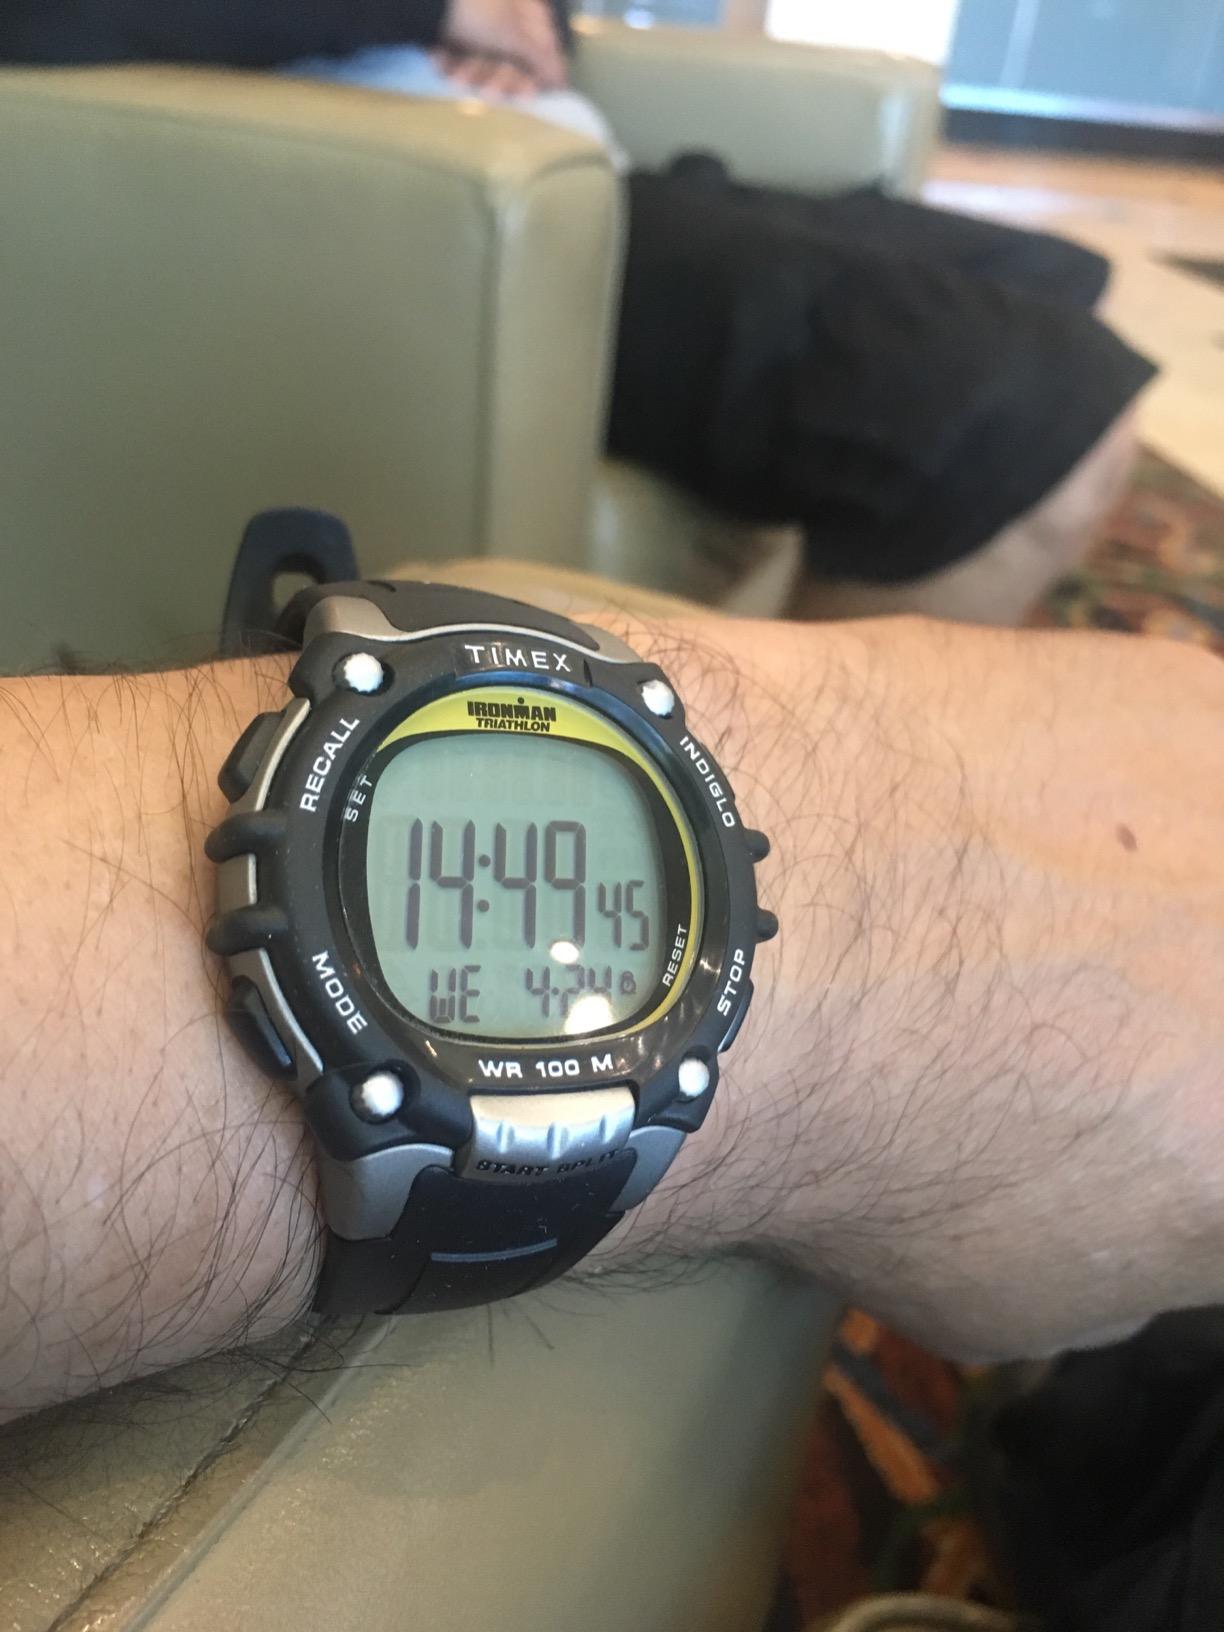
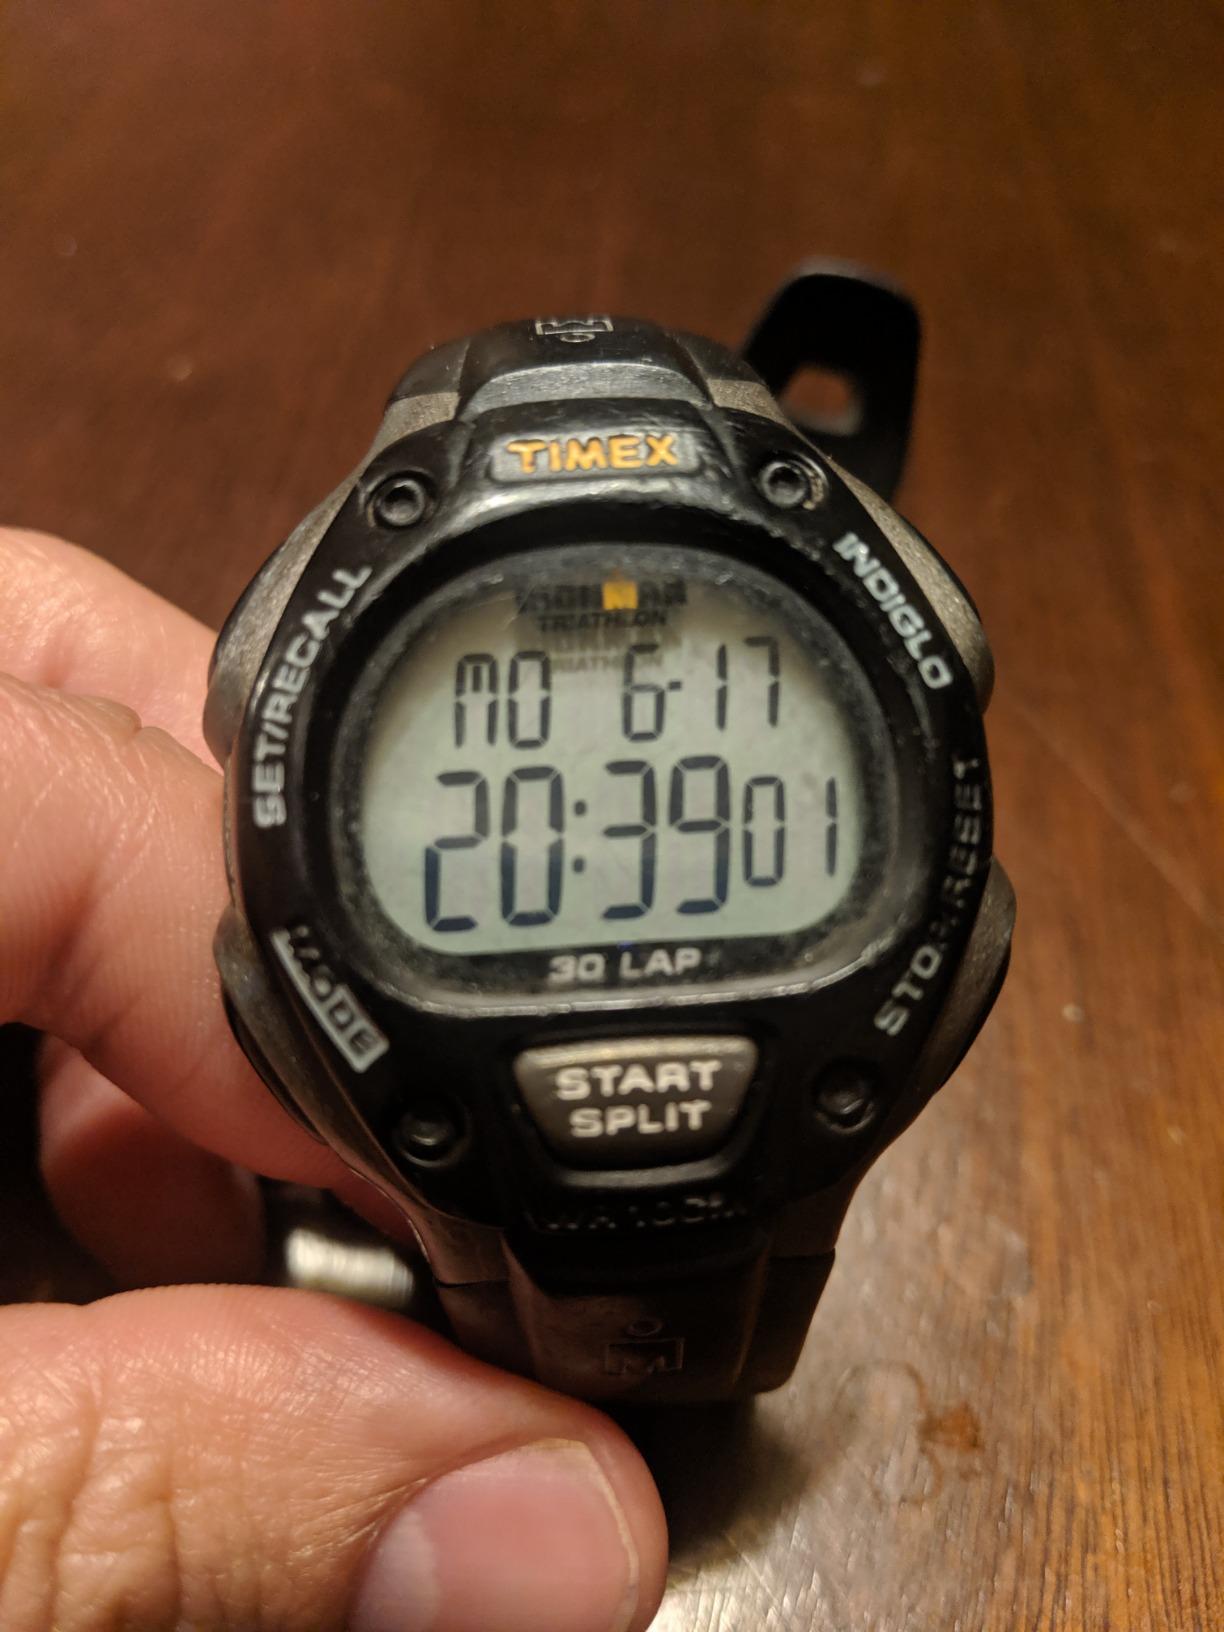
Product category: accessories_watch
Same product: no